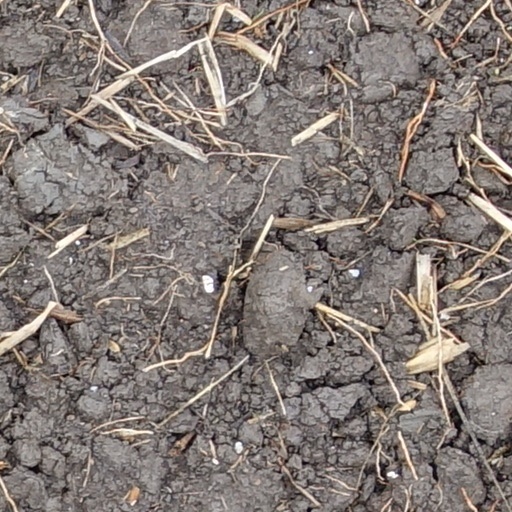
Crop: wheat